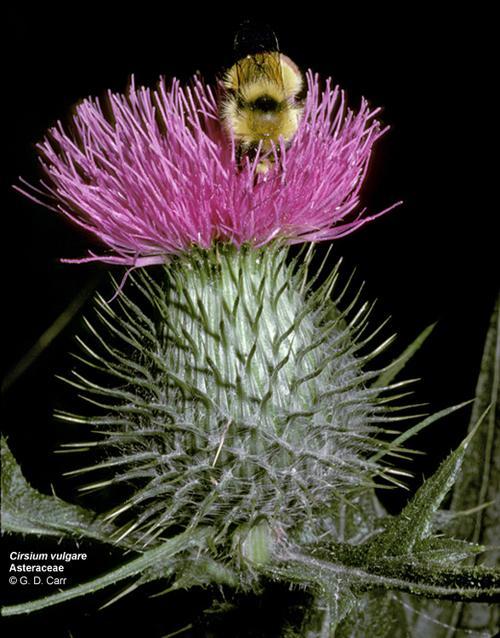
Label: spear thistle